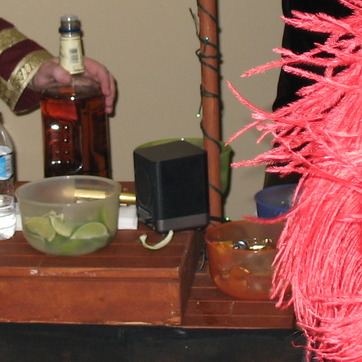
Material: plastic